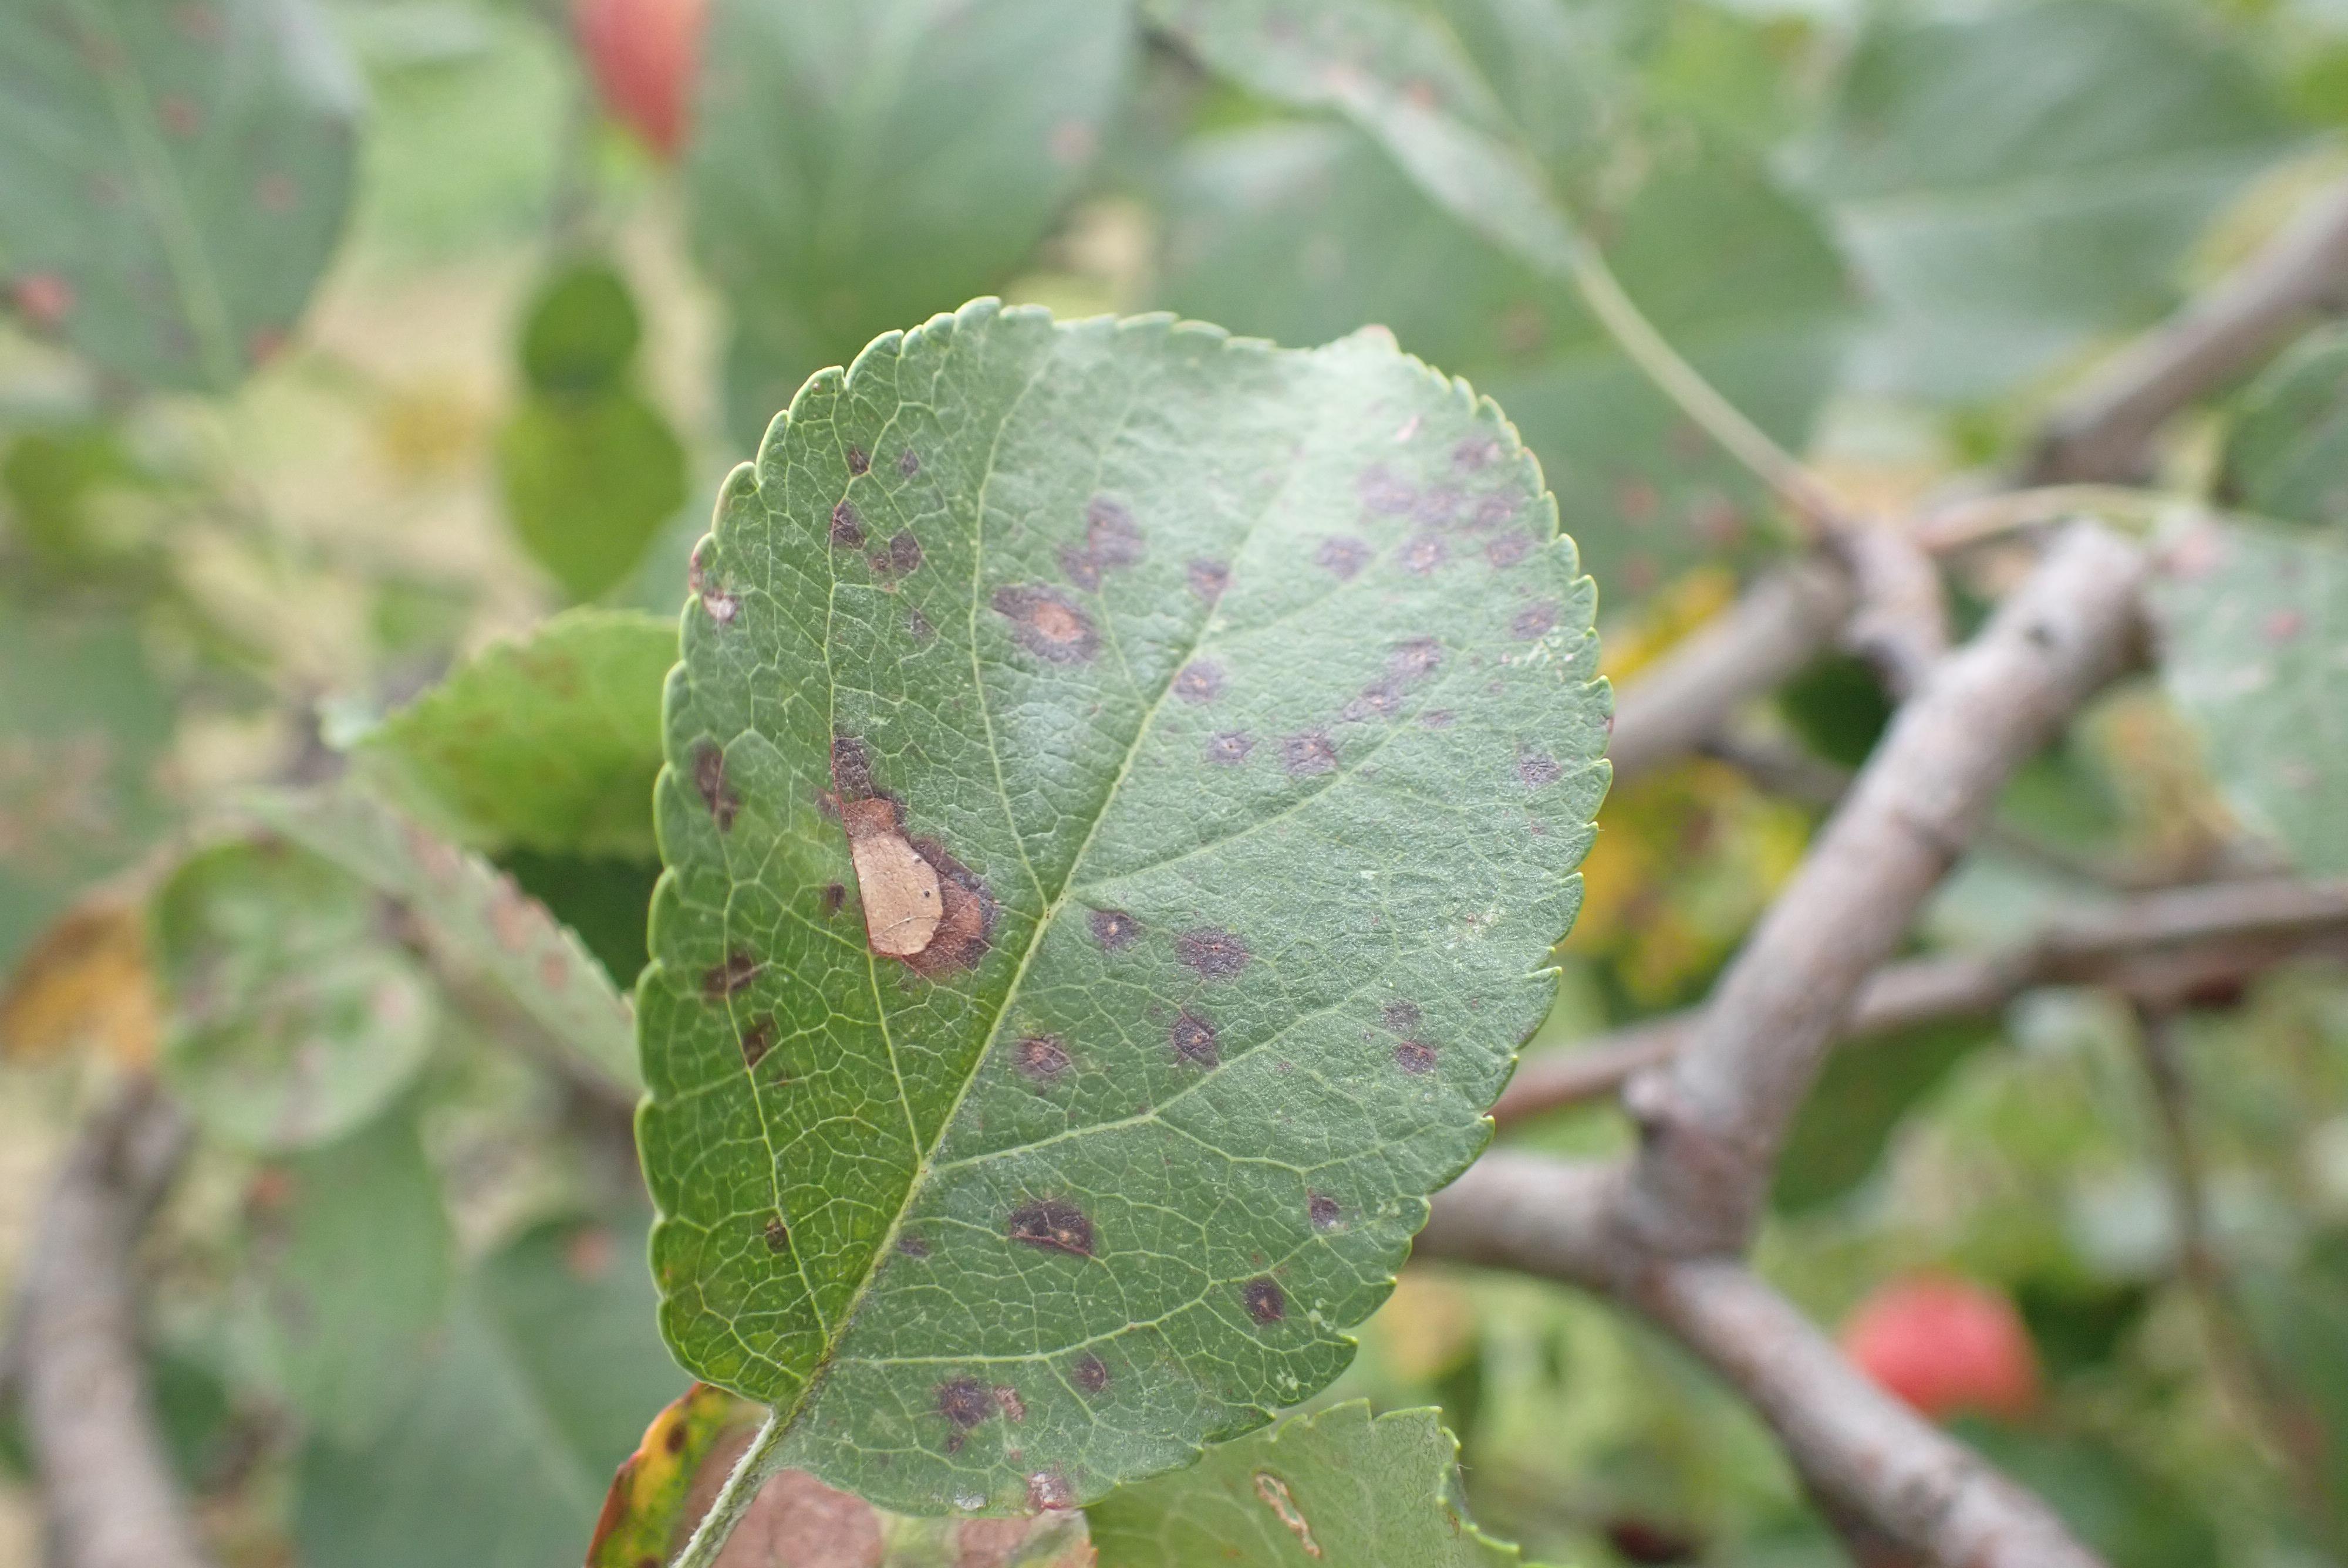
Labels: complex